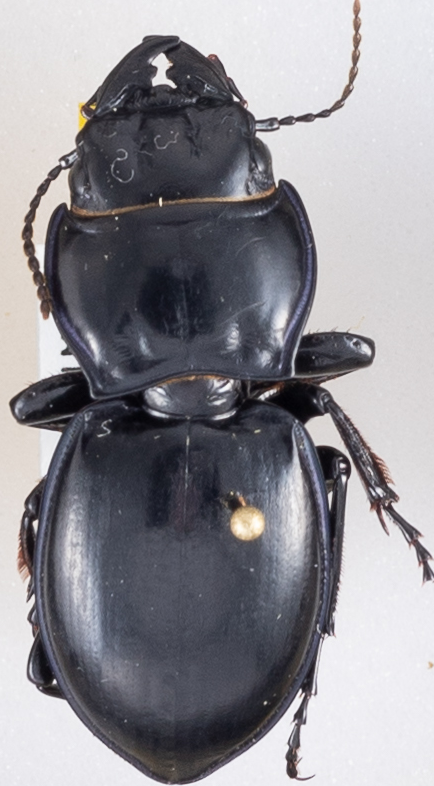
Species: Pasimachus californicus
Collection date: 2015-07-20
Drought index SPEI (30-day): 1.16
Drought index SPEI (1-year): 0.558
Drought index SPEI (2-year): -0.114